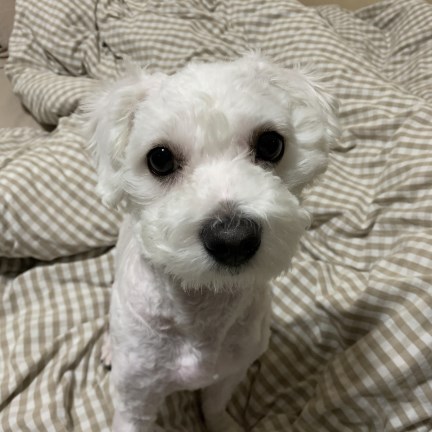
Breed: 3083-n000117-Bichon_Frise